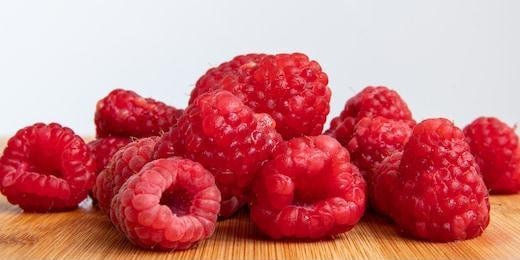
Label: raspberry